Culebra Cut

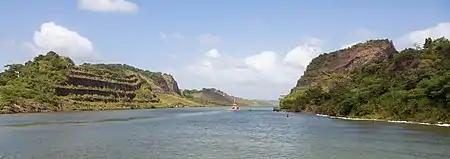
The Panama Canal Culebra Cut in January 2020

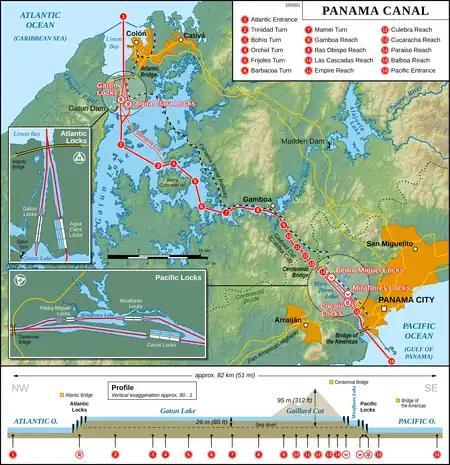
The Panama Canal showing the location of the Culebra Cut

The Culebra Cut, formerly called Gaillard Cut, is an artificial valley that cuts through the Continental Divide in Panama. The cut forms part of the Panama Canal, linking Gatun Lake, and thereby the Atlantic Ocean, to the Gulf of Panama and hence the Pacific Ocean. It is from the Pedro Miguel lock on the Pacific side to the Chagres River arm of Lake Gatun, with a water level above sea level.